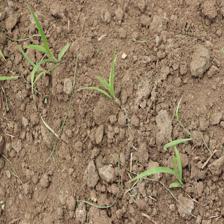
Label: Sorghum